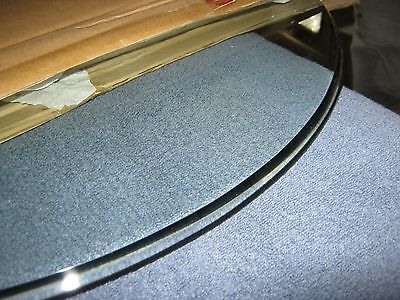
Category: table